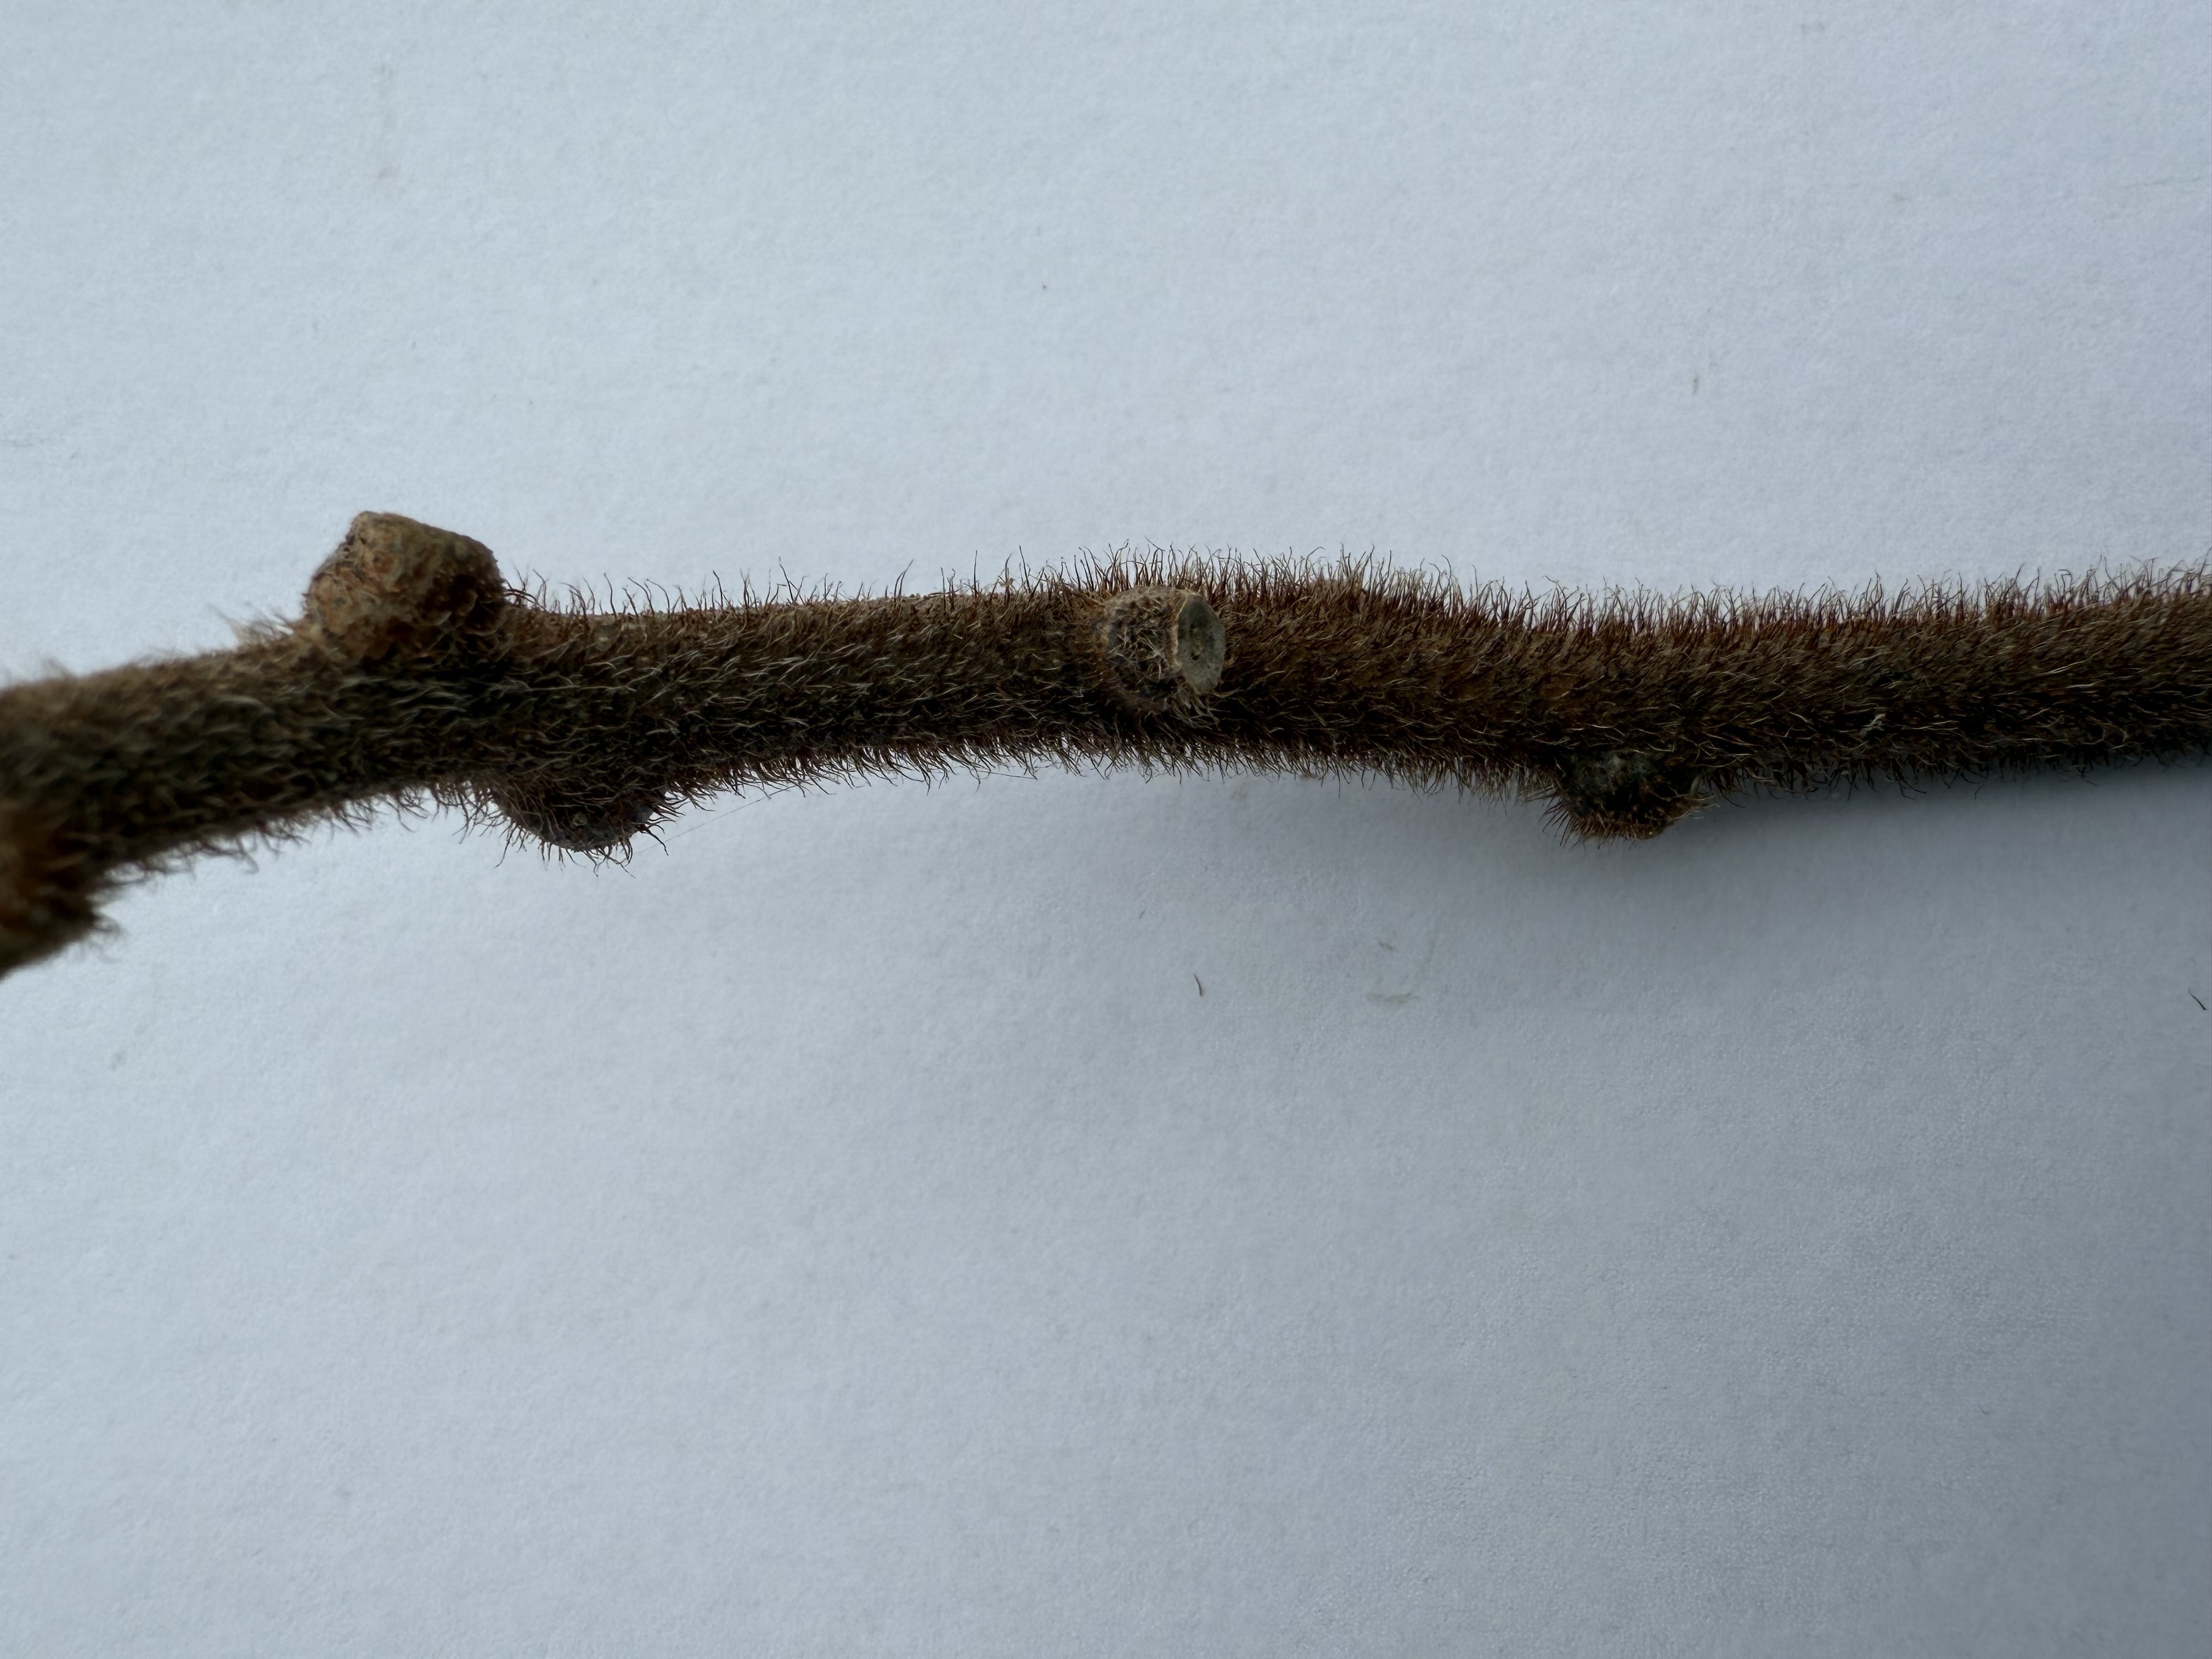
Variety: Kiwi